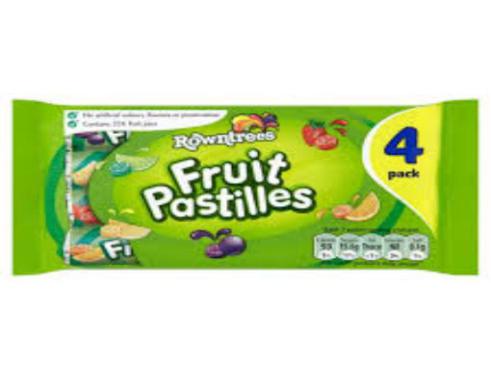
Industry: Food